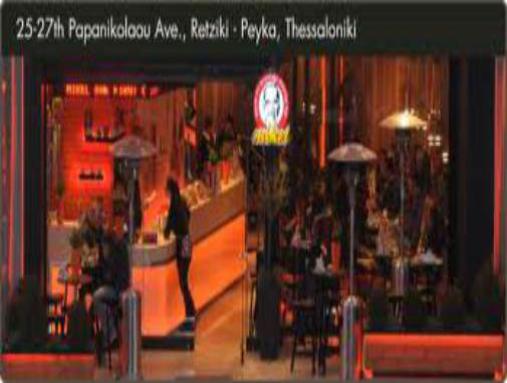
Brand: mikel coffee company
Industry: Food